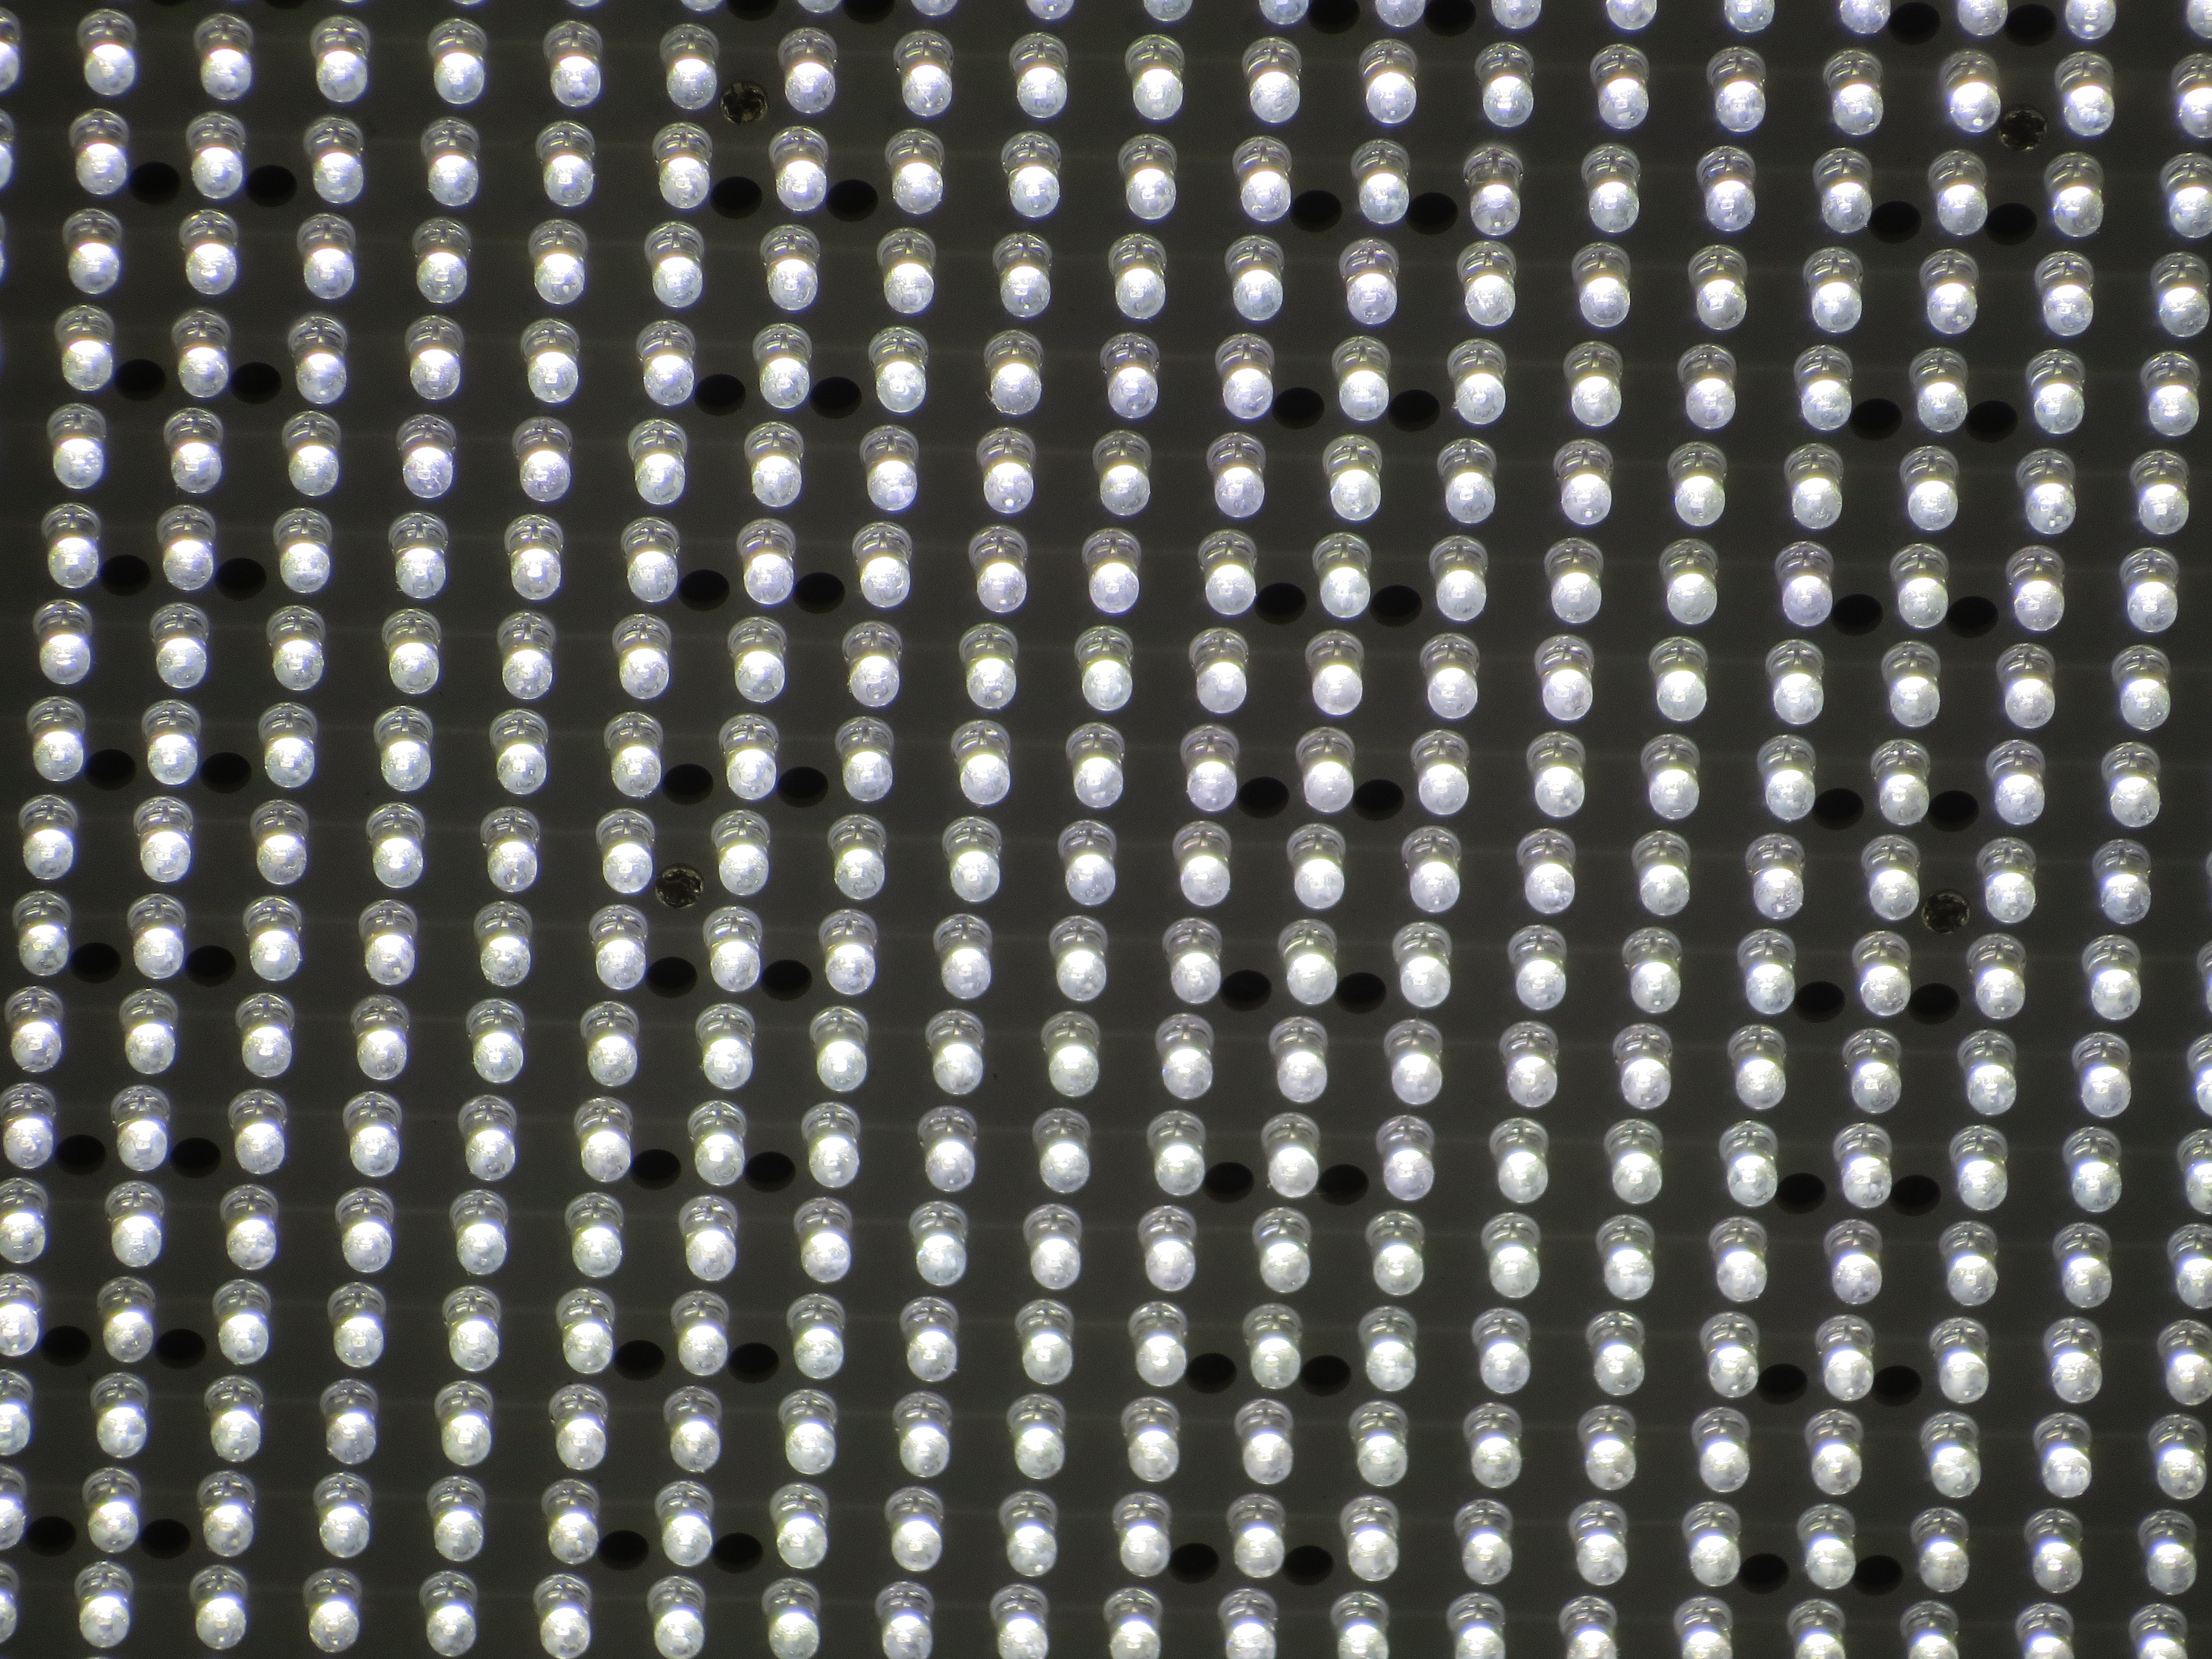
light, pattern, line, lighting, material, circle, interior design, font, illustration, design, net, lamps, mesh, led, shape, display device